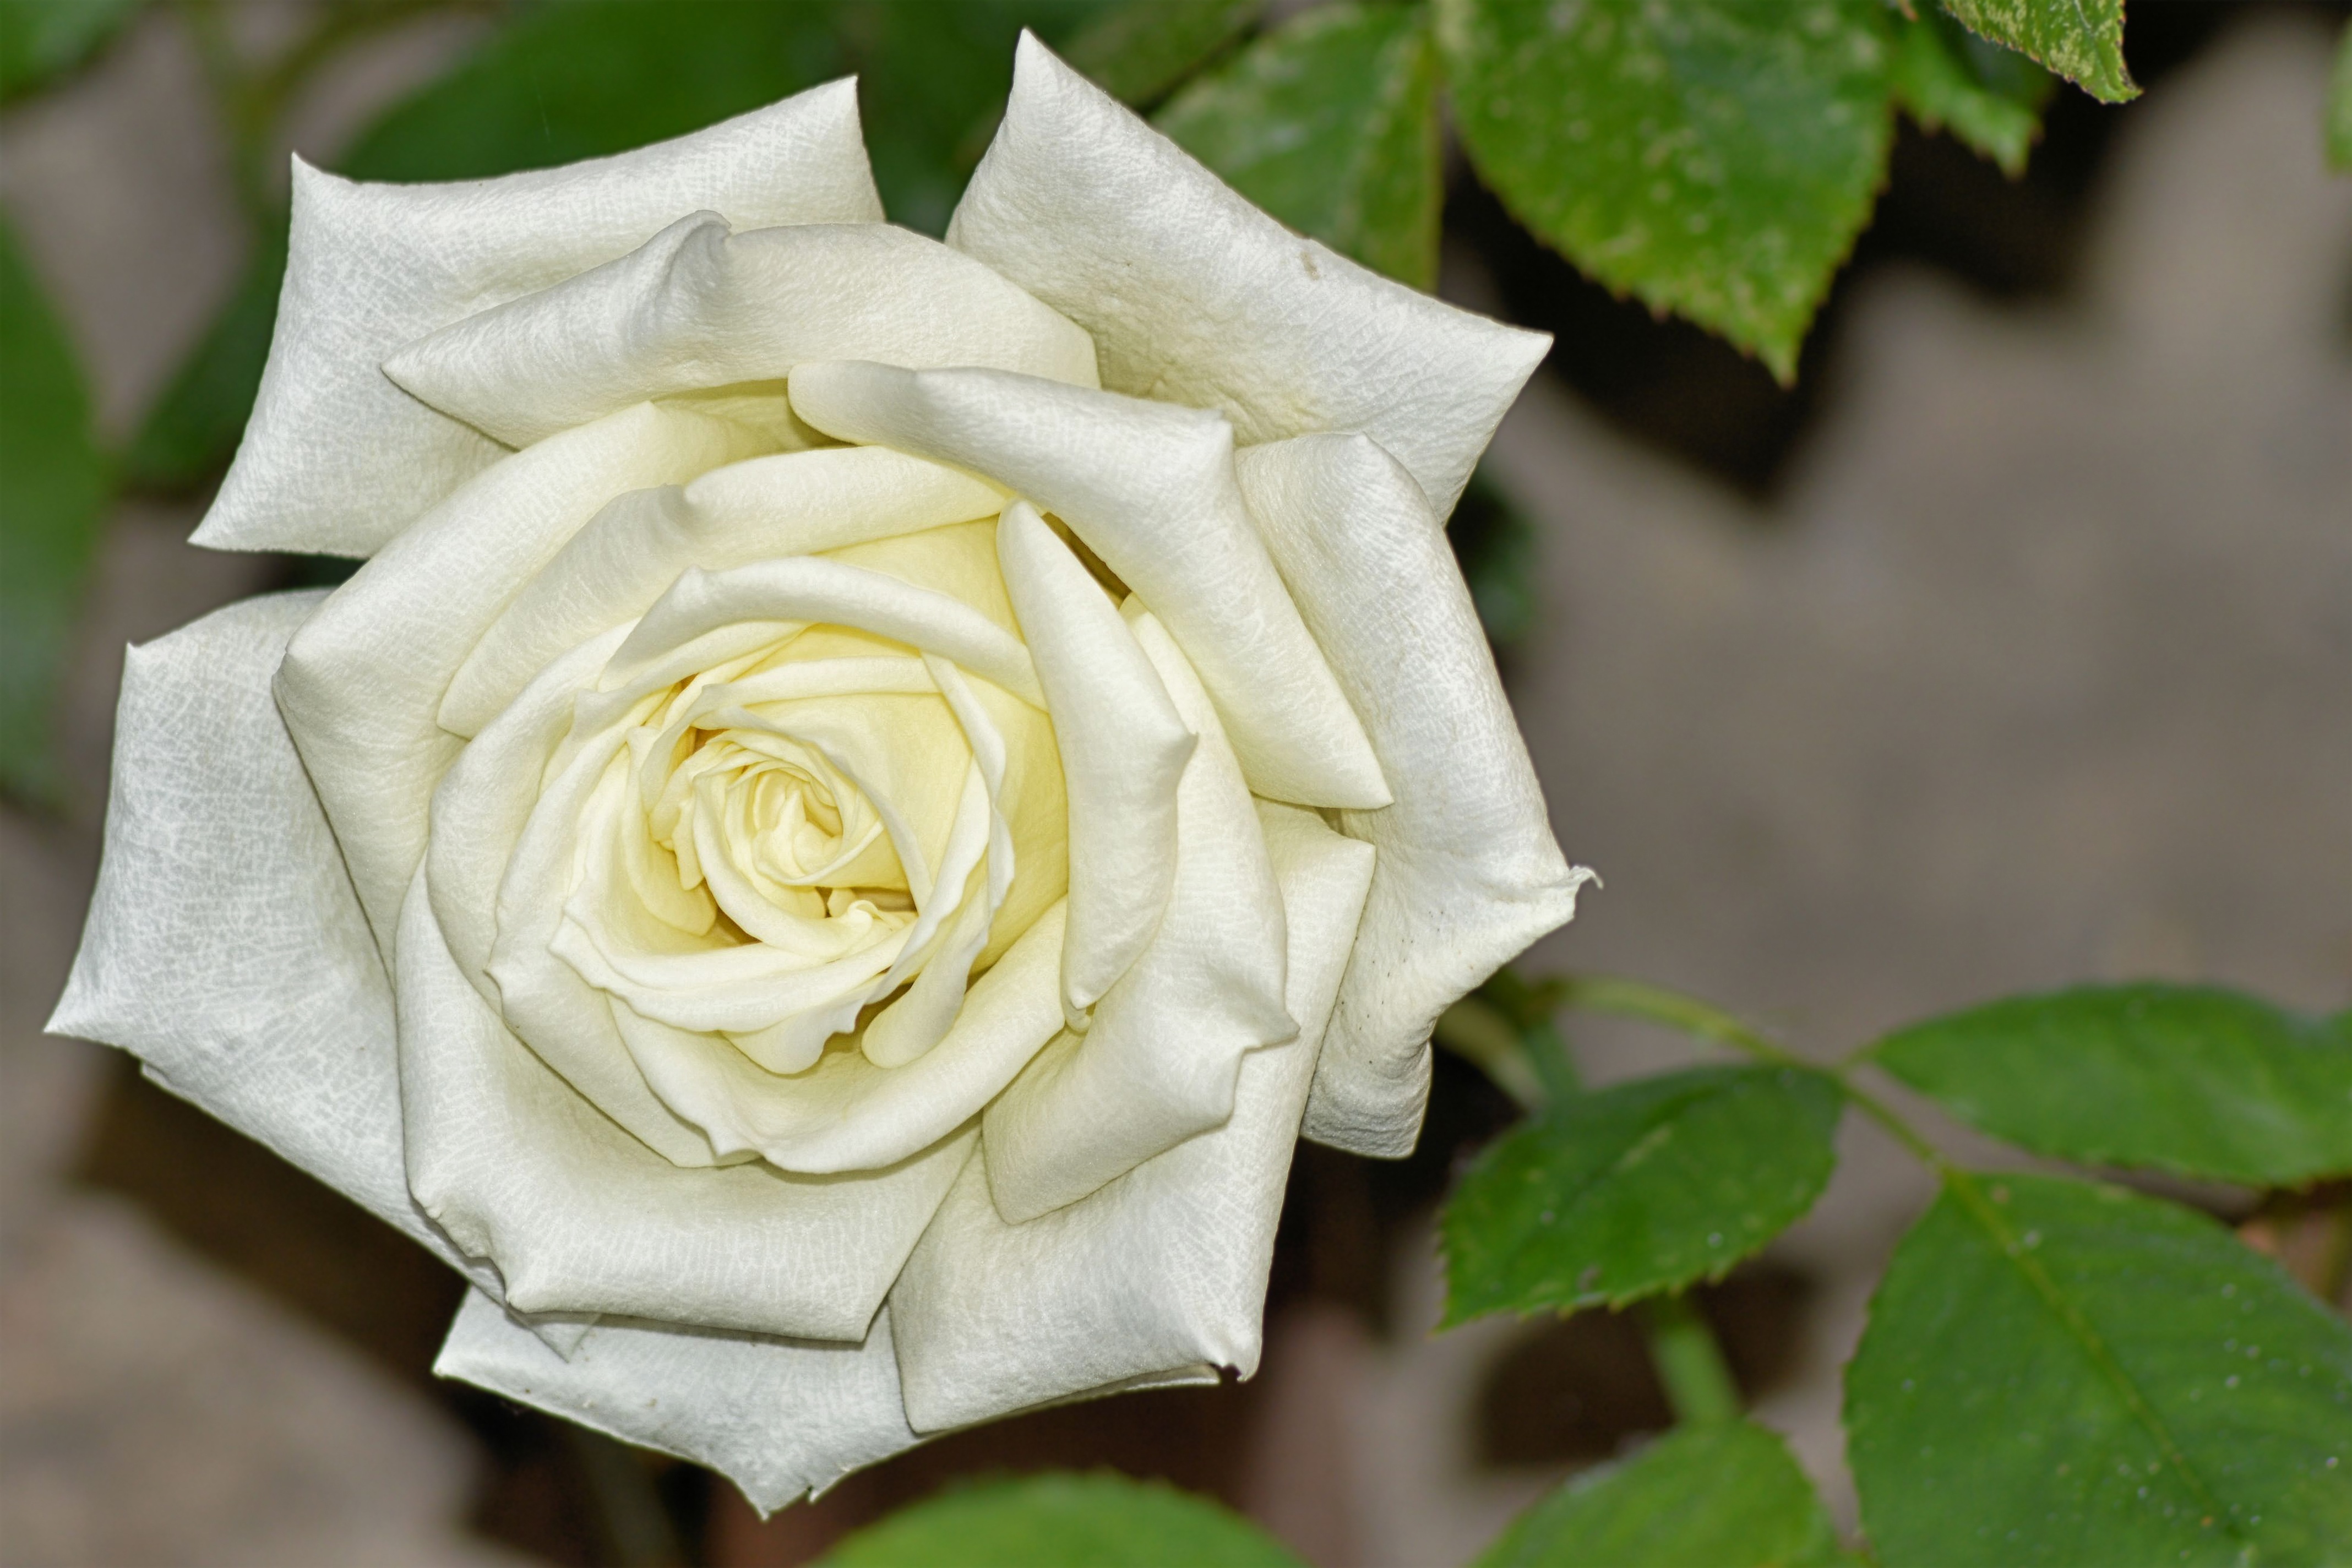
blossom, plant, white, flower, petal, bloom, rose, green, botany, flora, floristry, gardenia, macro photography, white rose, flowering plant, garden roses, rose family, land plant